Kihikihi

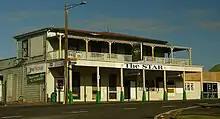
Kihikihi Star Hotel (c.1883)

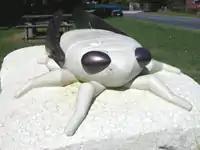
The Kihikihi cicada statue

Kihikihi had a population of 3,456 in the 2023 New Zealand census, an increase of 702 people (25.5%) since the 2018 census, and an increase of 1,047 people (43.5%) since the 2013 census. There were 1,698 males, 1,749 females, and 9 people of other genders in 1,212 dwellings. 2.9% of people identified as LGBTIQ+. The median age was 34.2 years (compared with 38.1 years nationally). There were 777 people (22.5%) aged under 15 years, 690 (20.0%) aged 15 to 29, 1,494 (43.2%) aged 30 to 64, and 498 (14.4%) aged 65 or older.